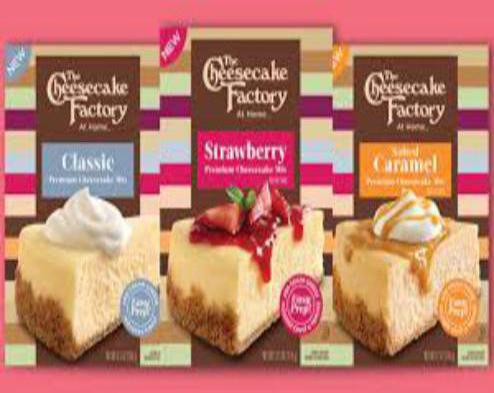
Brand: cheesecake factory
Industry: Food